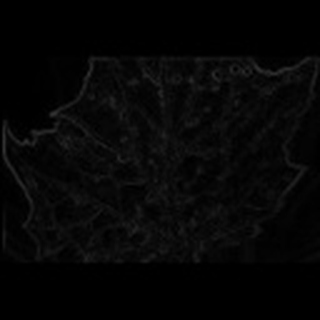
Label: cotton_aphids